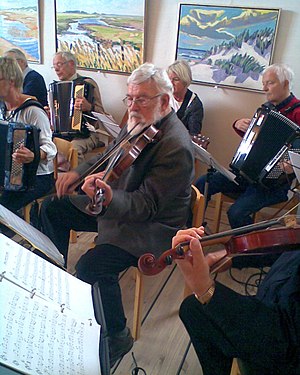
Jørn Bjerre
Jørn Bjerre ved fernisering i Skæring Kirke d. 4. oktober 2009
Maleren Jørn Bjerre ved fernisering i Skæring Kirke
Jørn Bjerre var en dansk maler.